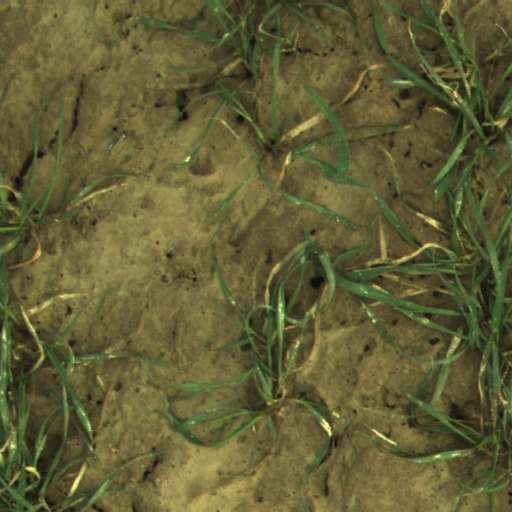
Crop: wheat